Jackal–dog hybrid

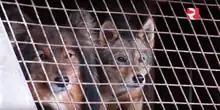
Sulimov dogs

The Sulimov dog originated in Russia from an initial hybrid between Nenets Herding Laika and golden jackals to produce one-quarter jackal hybrids. The hybrid was developed by Klim Sulimov. The resulting breed was thought to have the jackal's power of scent and the husky's resistance to cold. During recent years, Aeroflot has used them for airport security as detection dogs to sniff out explosives otherwise undetectable by machinery.